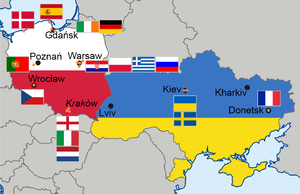
Les villes suivantes accueillera les équipes de football jouant dans les finales de l'Euro 2012: Italiano: Le seguenti città ospiteranno le squadre che giocano la fase finale di Euro 2012: Kaszëbsczi: Môlë gdze przëjadą karna balôrzów, chtërne bãdą grałë w finałach Euro 2012
Le championnat d'Europe de football 2012, communément abrégé en Euro 2012, est la quatorzième édition du Championnat d'Europe de football, compétition organisée par l'UEFA et rassemblant les meilleures équipes masculines européennes. Il se déroule en Pologne et en Ukraine du 8 juin au 1ᵉʳ juillet 2012. Le match d'ouverture se joue dans le tout nouveau stade national de Varsovie en Pologne et la finale a lieu au stade olympique de Kiev en Ukraine.